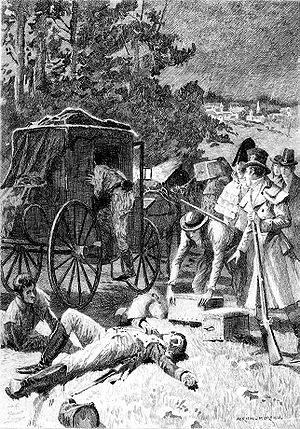
Z. Marcas est une courte nouvelle d’Honoré de Balzac, parue en 1840.